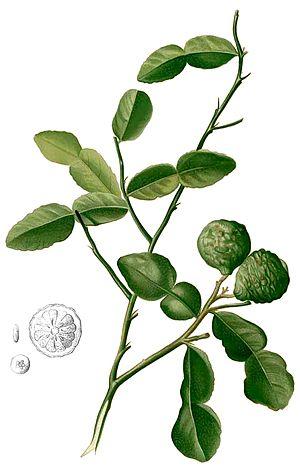
Combava est le nom du Citrus hystrix et de son fruit, un agrume du sous-genre papeda.